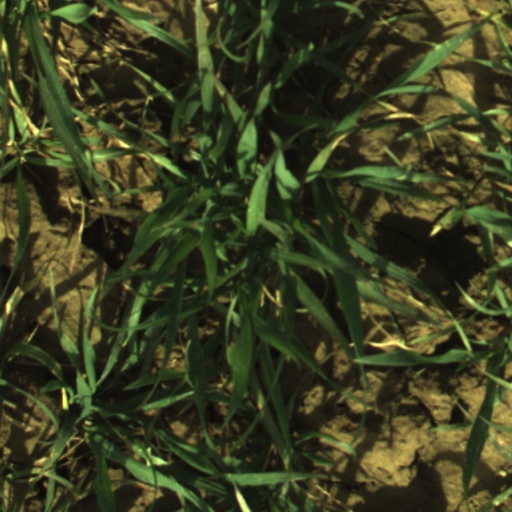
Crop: wheat